2020–2021 Belarusian protests

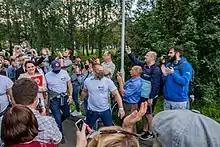
Opposition candidate Sviatlana Tsikhanouskaya (left) alongside a crowd of supporters in Minsk on 30 July

The protests, nicknamed the "Slipper Revolution"and the "Anti-Cockroach Revolution", were initiated by businessman and blogger Sergei Tikhanovsky when he made a reference to the children's poem "The Monster Cockroach" by Korney Chukovsky.